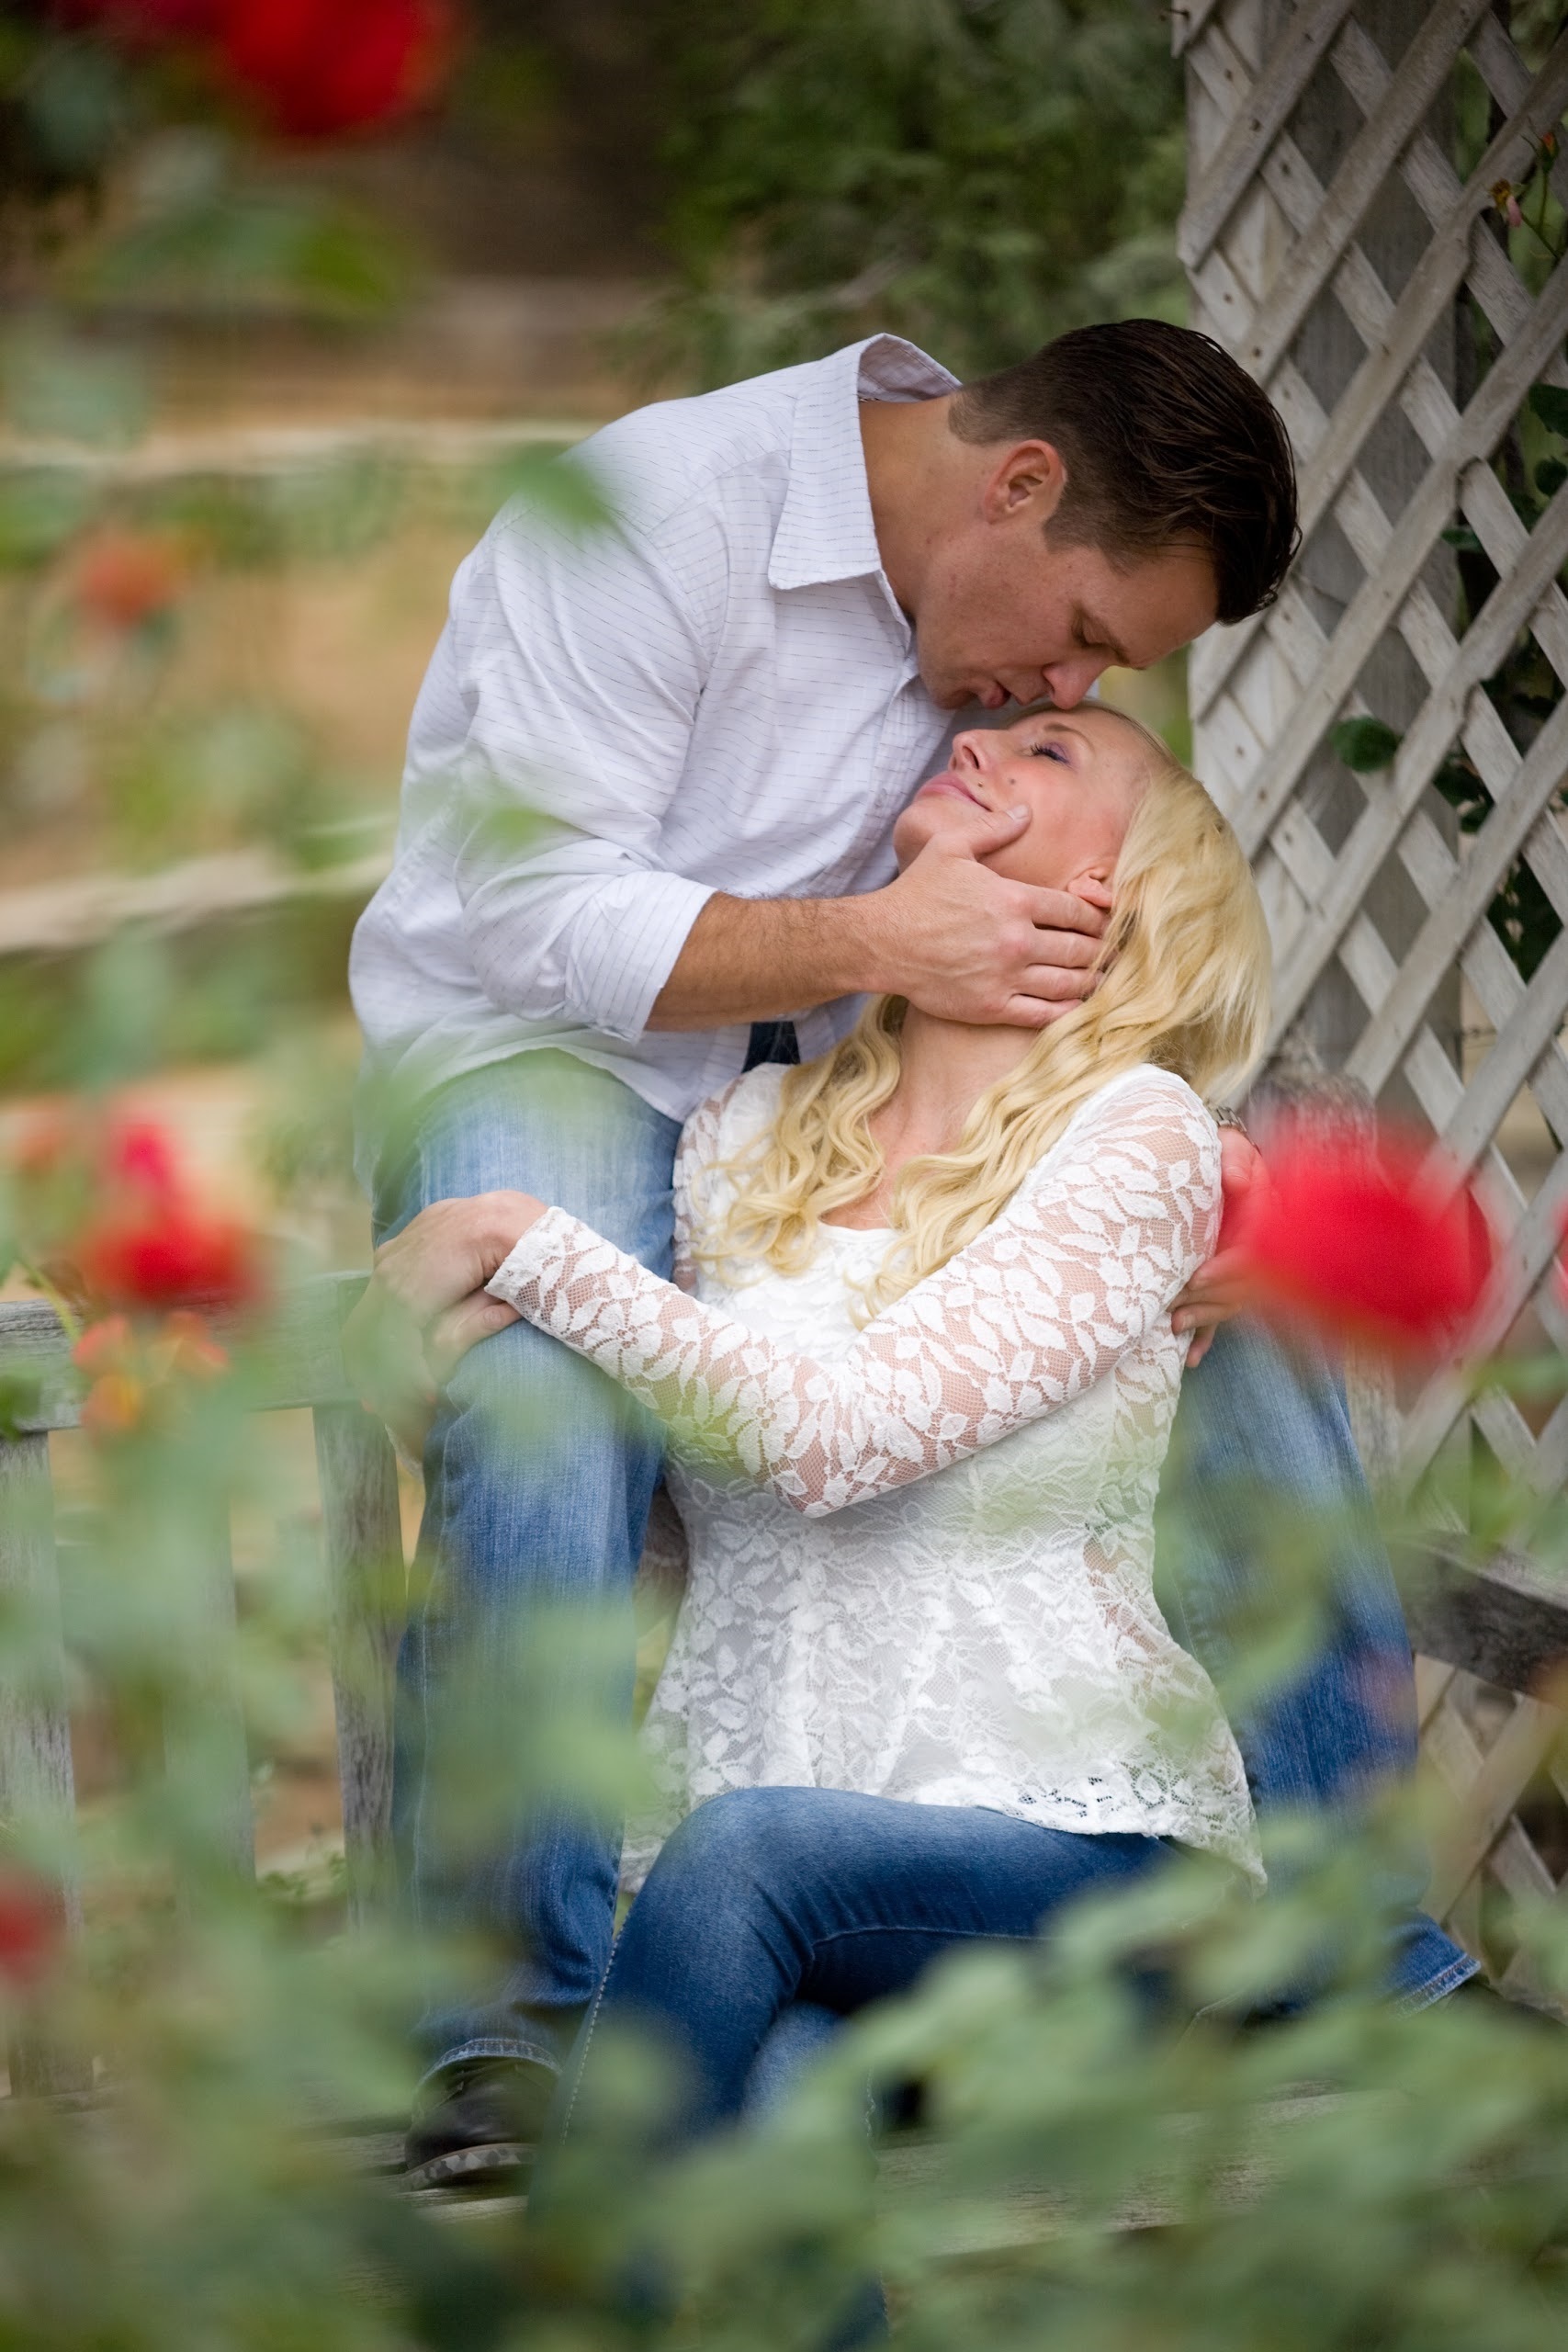
person, photography, flower, love, autumn, romance, child, ceremony, loving, style, classic, story, valentine, storytelling, couples, poetry, interaction, scenario, portrait photography